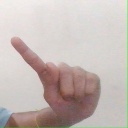
अक्षर: ए